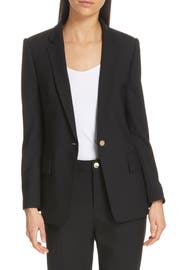
ever so wearable this classically tailored blazer with a touch of stretchy wool and fastened with a gleaming golden button can take you just about anywhere